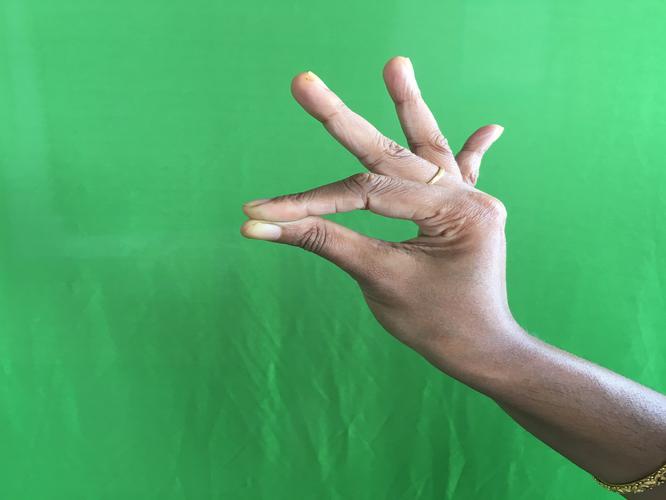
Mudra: Hamsasyam
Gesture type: single_hand